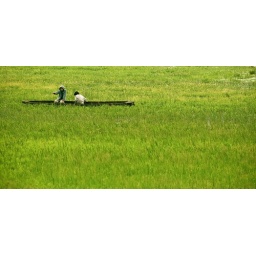
Green grass lake in Bali.